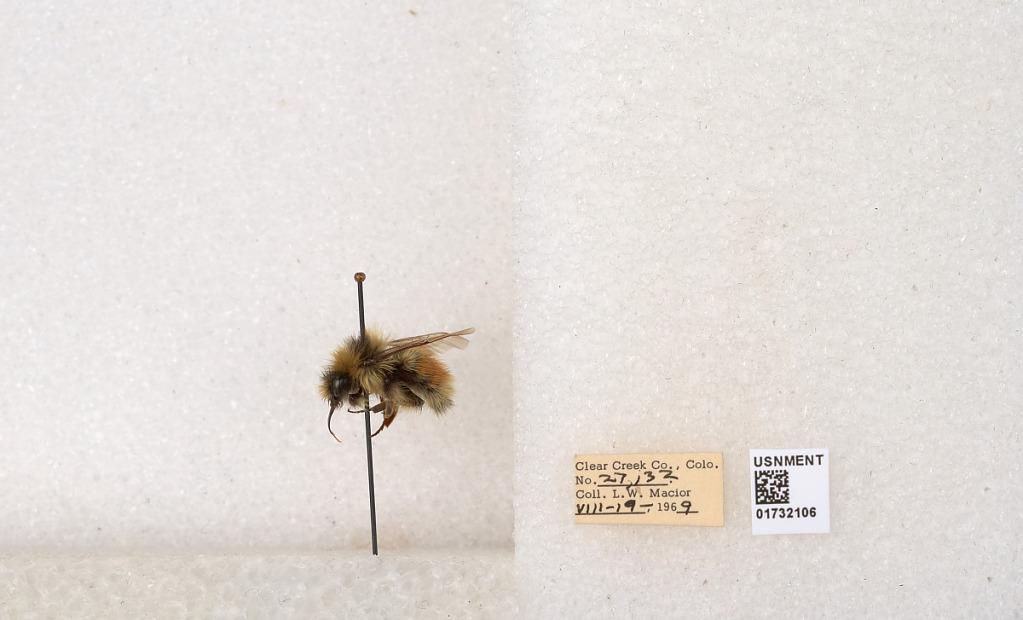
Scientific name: Bombus (Pyrobombus) sylvicola Kirby
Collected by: L. Macior
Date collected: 1969-8-19
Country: United States
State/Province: Colorado
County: Clear Creek
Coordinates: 39.7006, -105.694